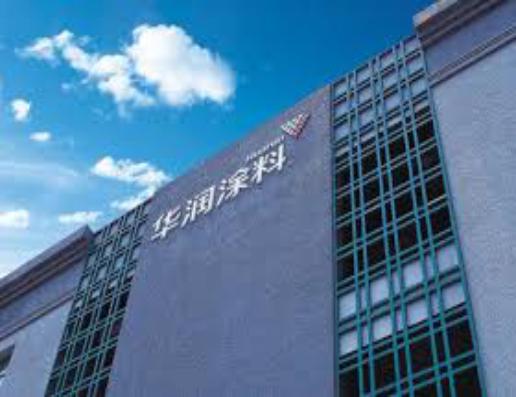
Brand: huarun
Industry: Others